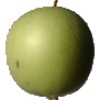
Label: Apple Granny Smith 1